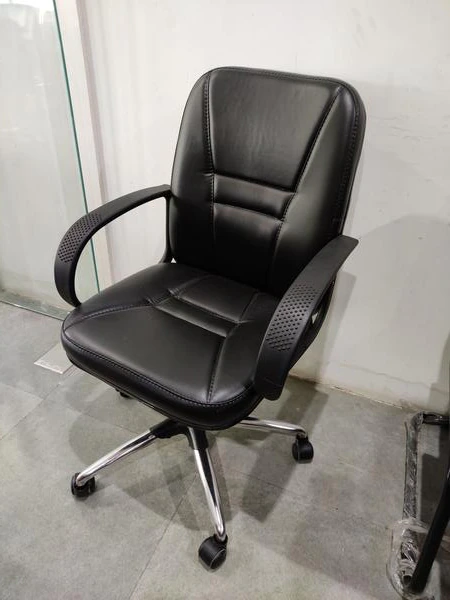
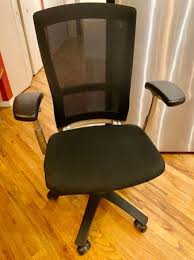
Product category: items_chair
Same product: no